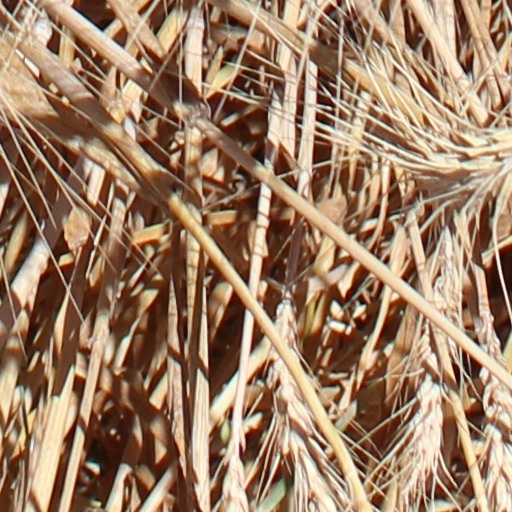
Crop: wheat